Zhuguang station

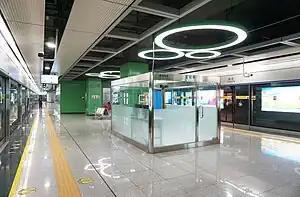
Platform

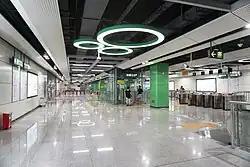

Zhuguang is a metro station on Shenzhen Metro's Line 7. It opened on 28 October 2016.